Descent from the Cross

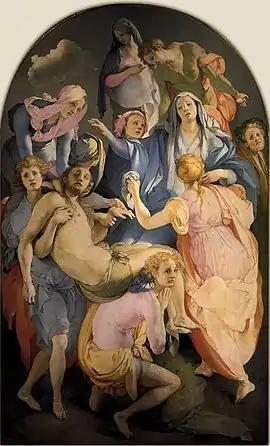
Pontormo. "The Descent from the Cross". 1525–1528.

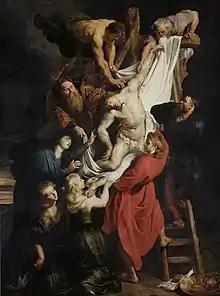
Peter Paul Rubens. "The Descent from the Cross". 1612–1614.

Even in early depictions the details and posing of the composition, and especially the position of Christ's body, are varied. The scene was usually included in medieval cycles of the Life or the Passion of Christ, between the Crucifixion and the "Entombment of Christ". The "Lamentation of Christ", or "Pietà", showing the body of Christ held by Mary, may intervene between these two, and is common as an individual image, especially in sculpture. The "Bearing of the body", showing Christ's body being carried to his tomb, and the "Anointing of Christ's body", showing the body laid flat on the top of the tomb or a similarly shaped "anointing-stone" are other scenes that may be shown. This last is especially important in Orthodox art, where it is shown on the Epitaphios.